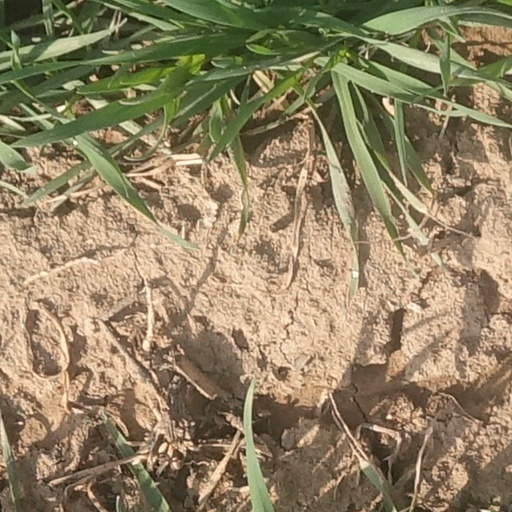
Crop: wheat